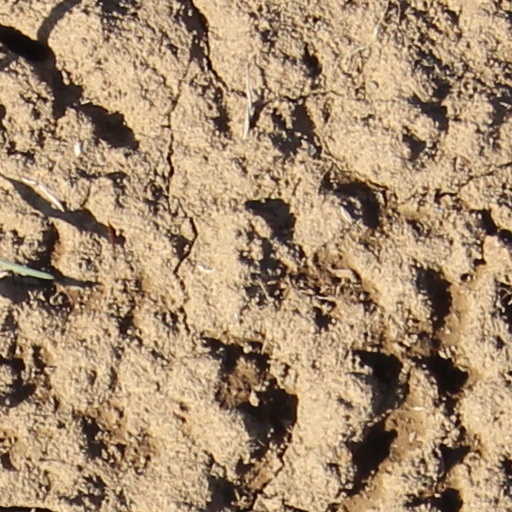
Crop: wheat